King Rib

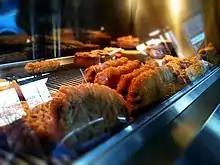
King Rib

The King Rib is an item of food commonly served in fish and chips shops in Scotland and Northern England.